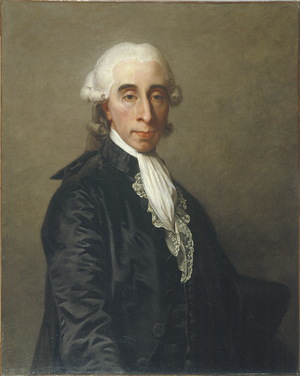
La Révolution française désigne une période de bouleversements sociaux et politiques de grande envergure en France, dans ses colonies et en Europe à la fin du XVIIIᵉ siècle. La période habituellement comprise s'étend entre l'ouverture des États généraux, le 5 mai 1789, et au plus tard le coup d'État de Napoléon Bonaparte le 9 novembre 1799. Cette période fondamentale de l'histoire de France — et plus généralement période importante de l'histoire de l'Europe — a mis fin à l'Ancien Régime en remplaçant la monarchie absolue par la Première République, un peu plus de trois ans après la prise de la Bastille.